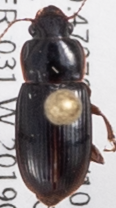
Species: Harpalus desertus
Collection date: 2019-05-15
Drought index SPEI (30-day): -0.54
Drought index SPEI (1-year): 0.9
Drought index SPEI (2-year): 0.17